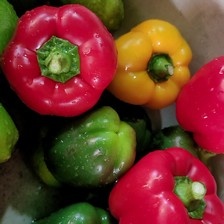
Label: capsicum